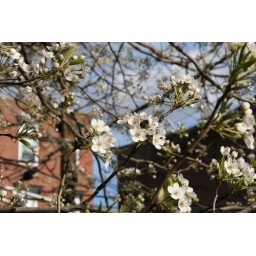
The flower appears on trees in Hoboken